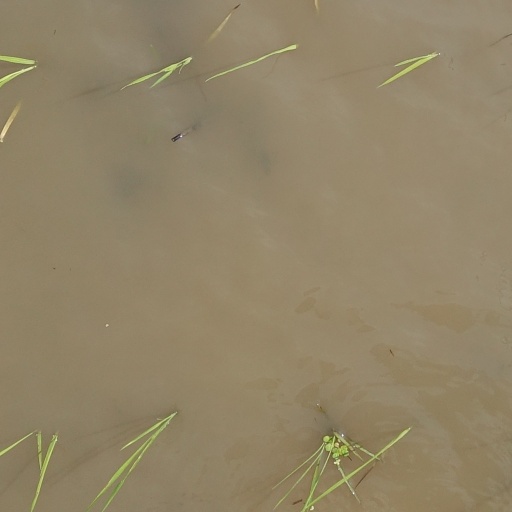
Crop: rice